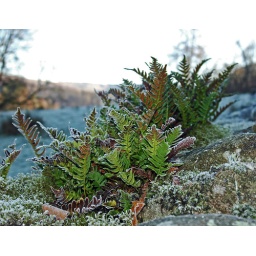
On the top of a wall beside the road to Grasmere, December 2009